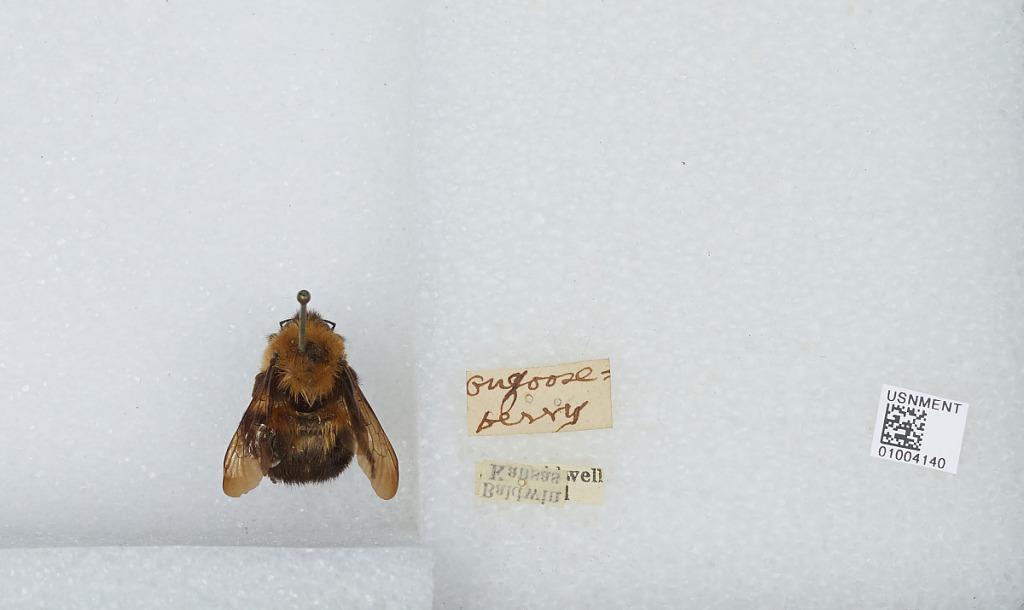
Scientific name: Bombus (Pyrobombus) bimaculatus Cresson
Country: United States
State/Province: Kansas
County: Douglas
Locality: Baldwin City
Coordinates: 38.7775, -95.1875